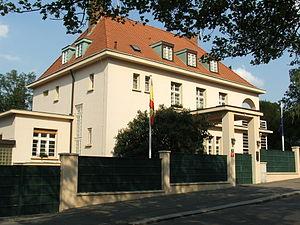
Résidence de l'ambassadeur d'Espagne à Prague (Střešovice), Tchéquie